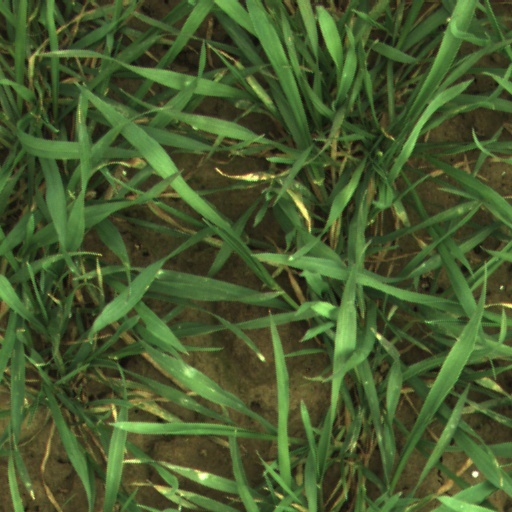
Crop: wheat